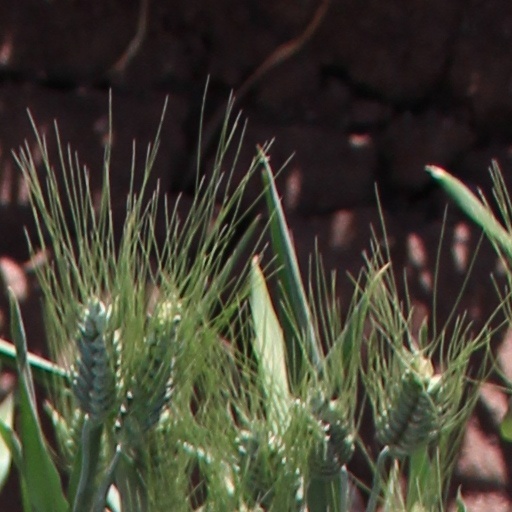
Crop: wheat